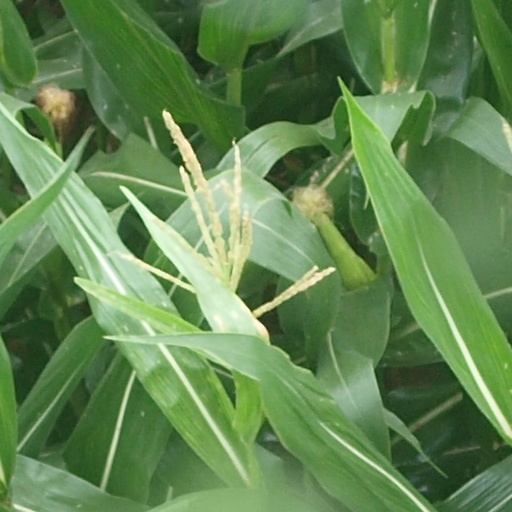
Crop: maize; corn